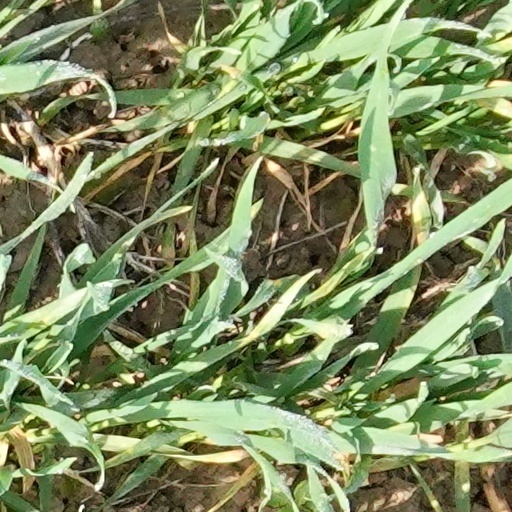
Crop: wheat